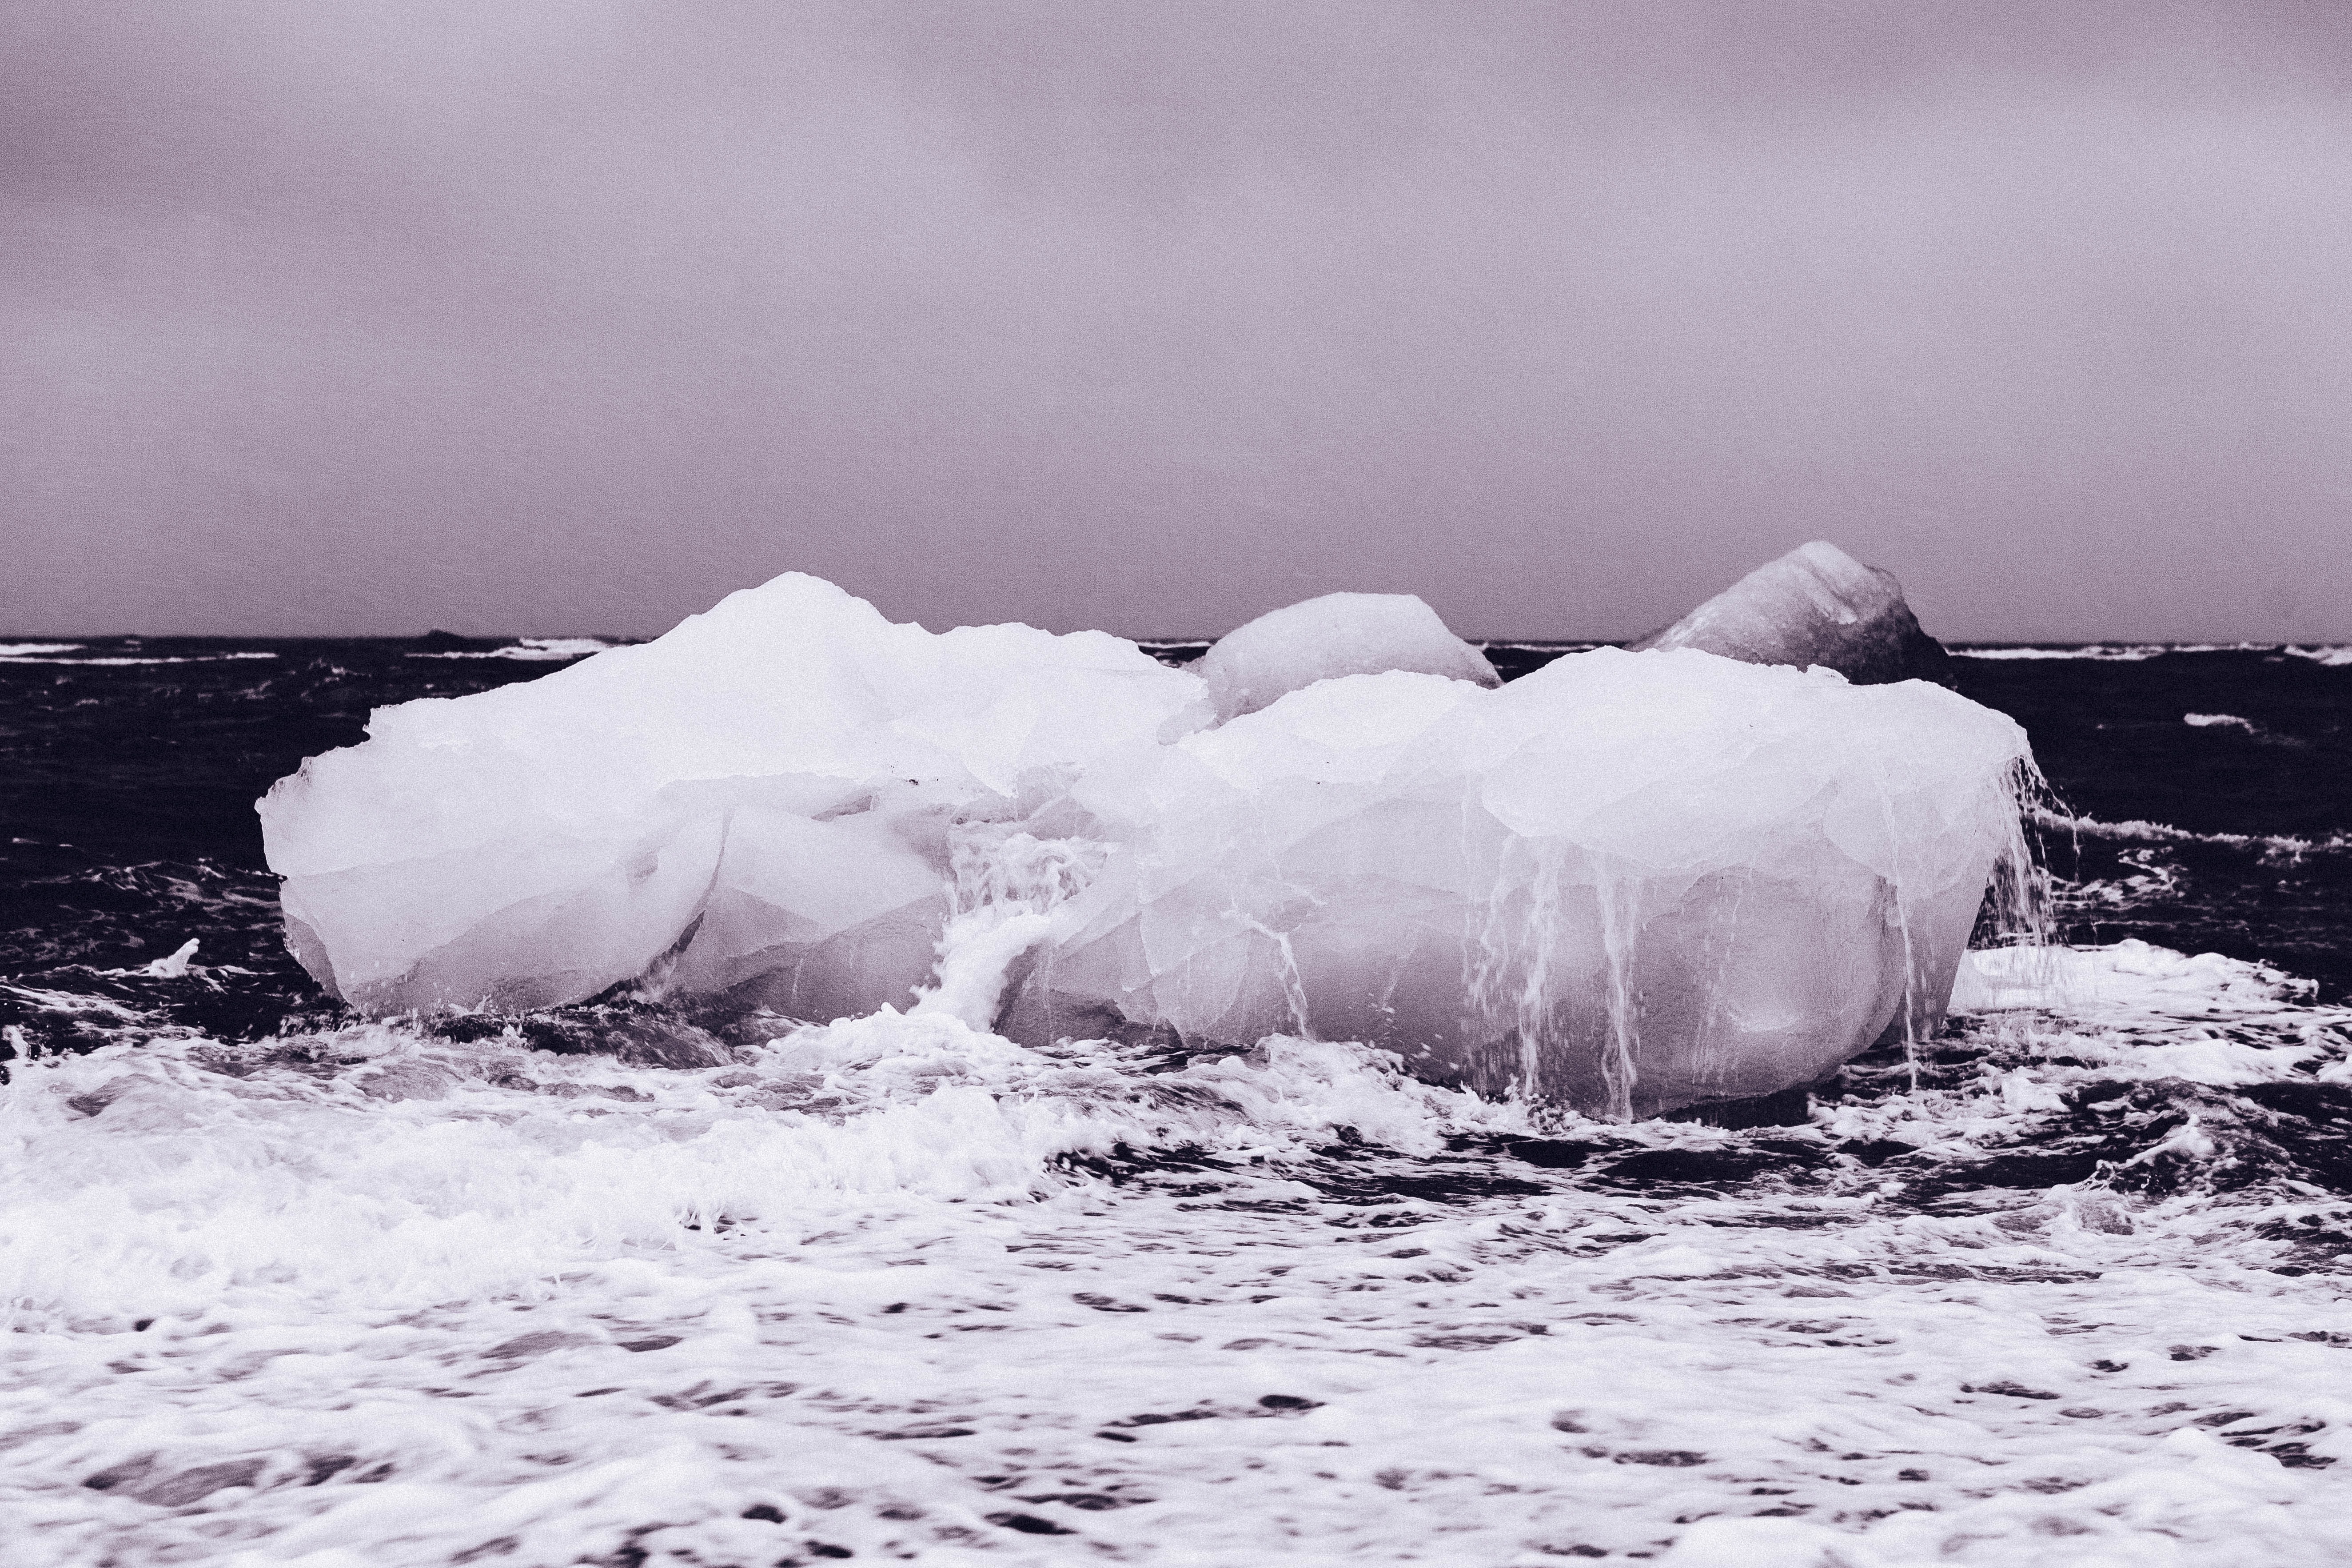
snow, winter, wave, ice, weather, arctic, season, iceberg, melting, antarctica, freezing, ice floe, arctic ocean, north pole, geological phenomenon, wind wave, ice cap, sea ice, polar ice cap, floes, floating ice sheets